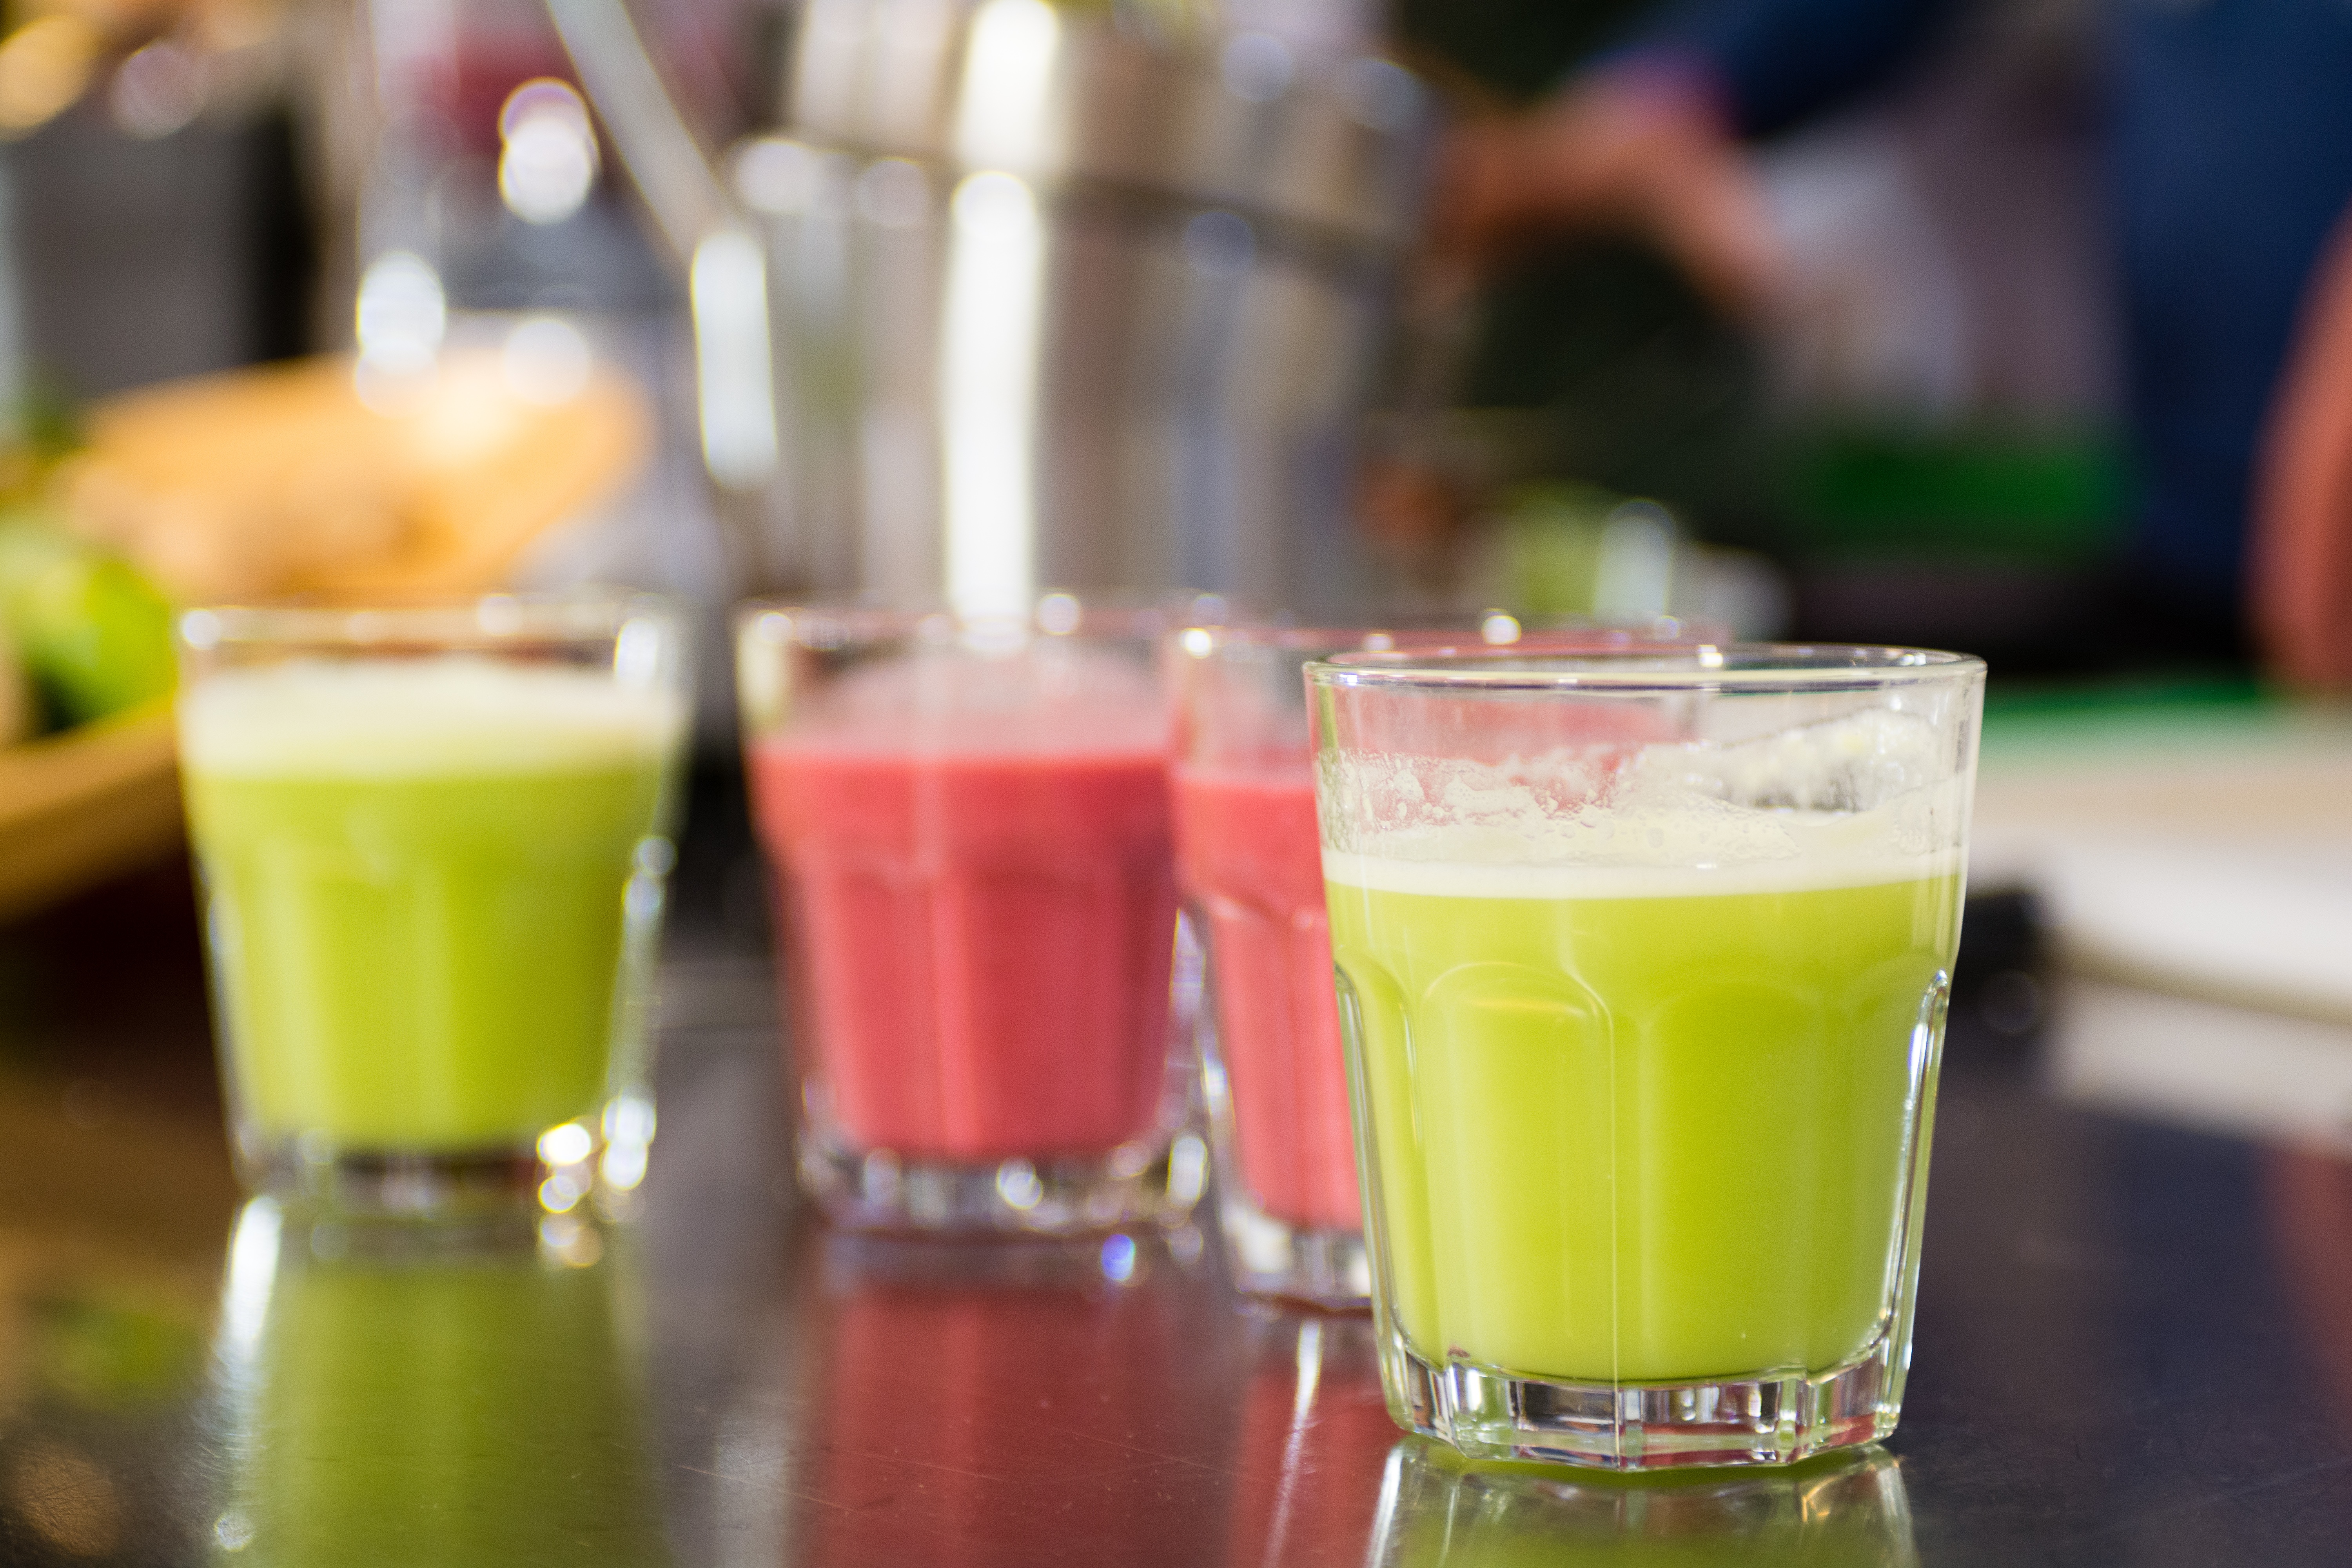
food, produce, drink, cocktail, juice, liqueur, alcoholic beverage, non alcoholic beverage, mai tai